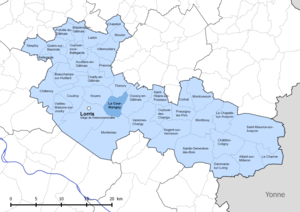
Périmètre de la fr:communauté de communes Canaux et forêts en Gâtinais - Situation de la commune de fr:La Cour-Marigny.
La Cour-Marigny est une commune française, située dans le département du Loiret en région Centre-Val de Loire.